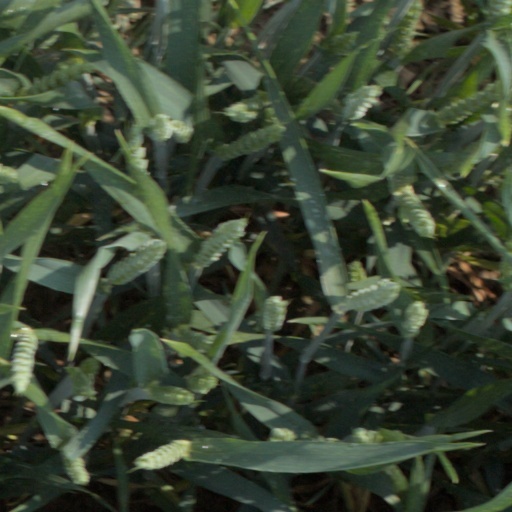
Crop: wheat